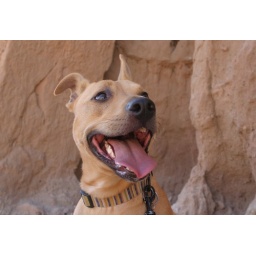
karma in red rock cliffs